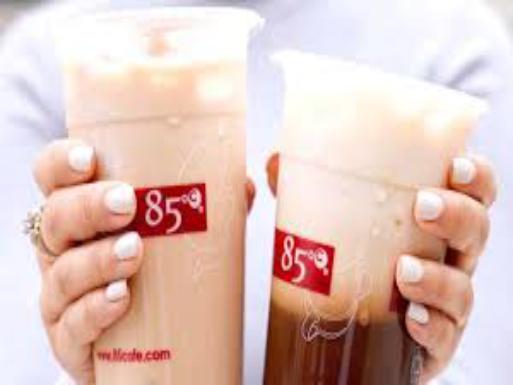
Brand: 85C Bakery Cafe
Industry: Food